Koo Kien Keat

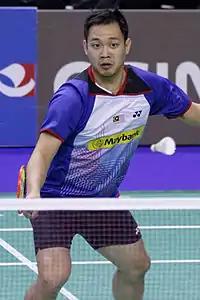
Koo Kien Keat

Koo Kien Keat (born 18 September 1985) is a Malaysian former professional badminton player. He succeeded in both men's and mixed doubles but is best known for his partnership with Tan Boon Heong with whom, he reached a career high ranking of world number 1.